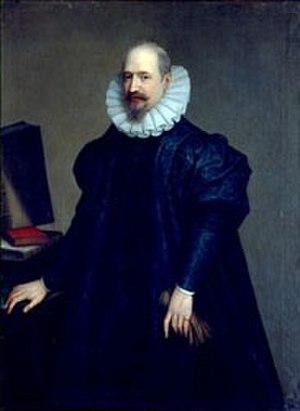
Ranuce Iᵉʳ Farnèse, en italien Ranuccio I Farnese, est un prince souverain italien né le 28 mars 1569 à Parme et mort dans la même ville le 5 mars 1622. Il est le quatrième duc de Parme et de Plaisance de 1592 jusqu'à sa mort.
Pomponio Torelli est le 8ᵉ comte de Montechiarugolo, diplomate, philosophe, homme de lettres et précepteur à la cour du duché de Parme et de Plaisance. Personnage de premier plan dans l'histoire culturelle et politique de Parme sous la domination de la maison Farnèse du XVIᵉ siècle, il entre au service du second duc de Parme, Octave Farnèse, qui le nomme ambassadeur en Flandre puis précepteur de Ranuce Iᵉʳ Farnèse. Quand Ranuce devient duc, il en fait son émissaire afin de négocier, notamment, les relations tendues avec l'Espagne qui est encore présente à cette époque dans la péninsule italienne.